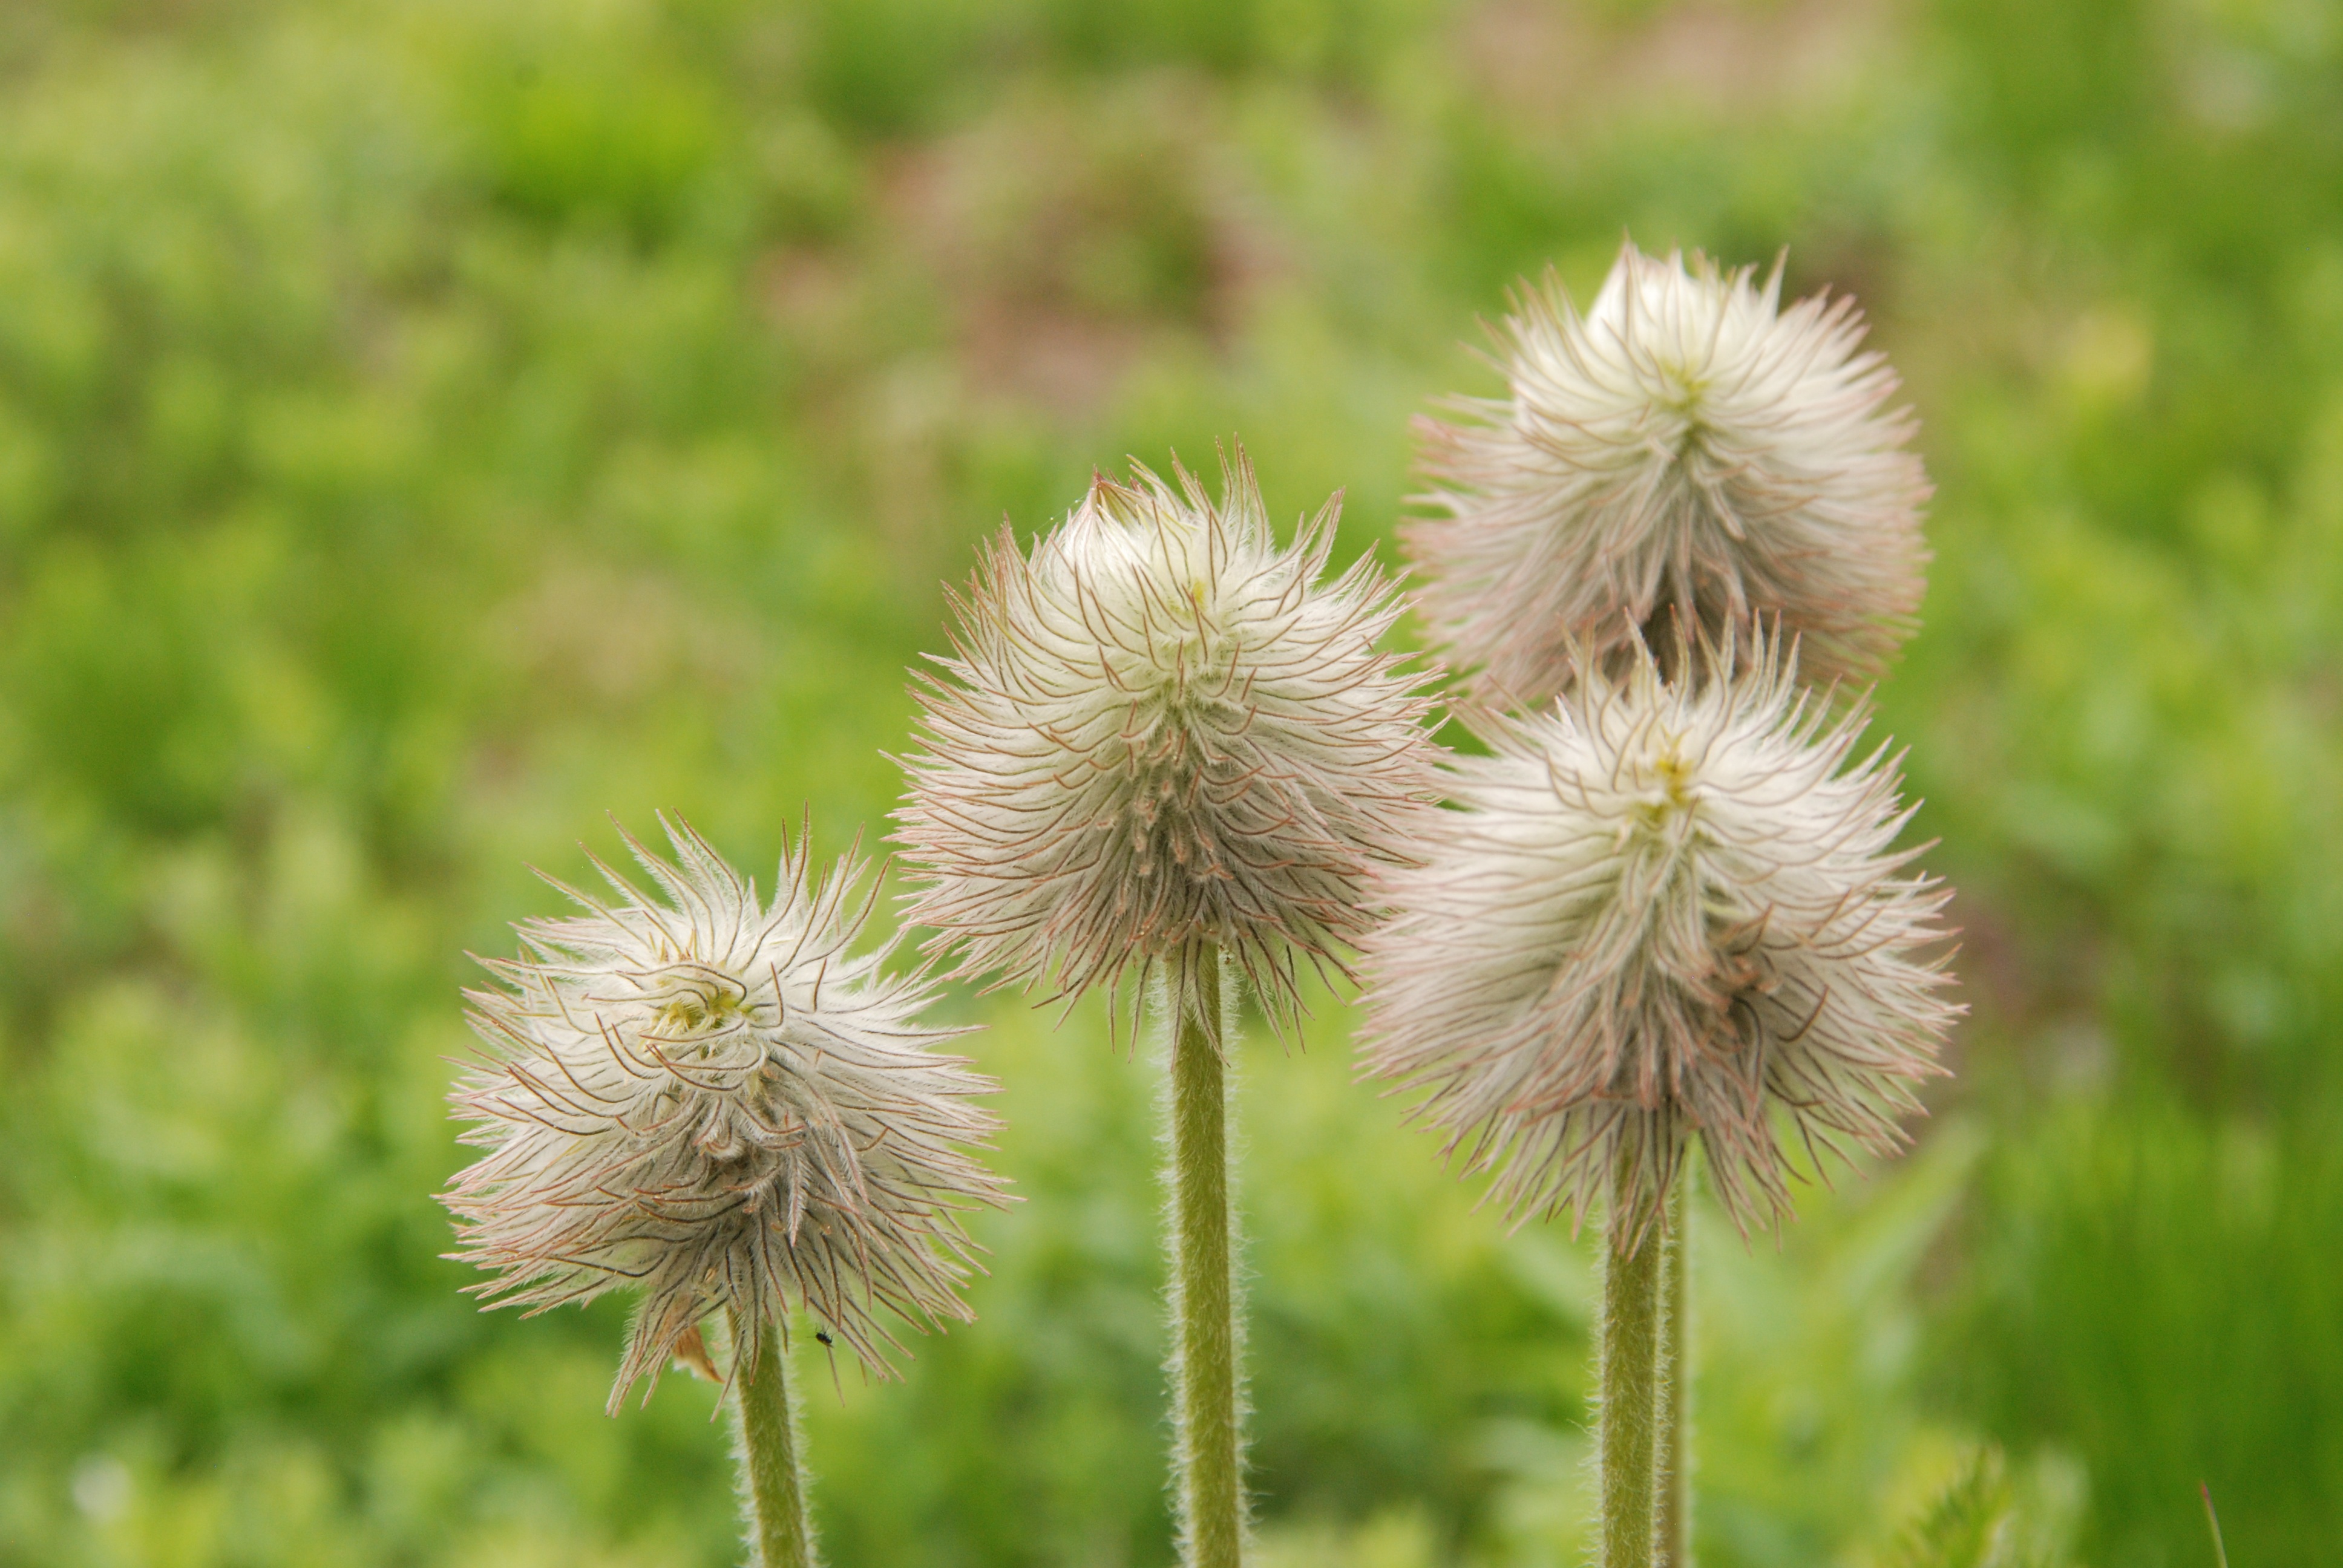
nature, grass, plant, field, meadow, dandelion, prairie, flower, green, produce, botany, flora, wildflower, close up, grassland, thistle, soft, macro photography, lint, flowering plant, daisy family, silybum, grass family, plant stem, land plant